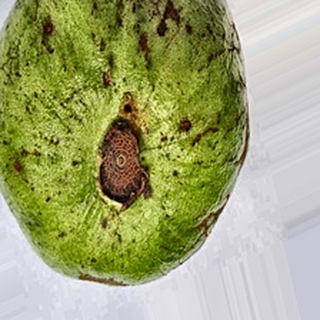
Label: guava_fruit_fly